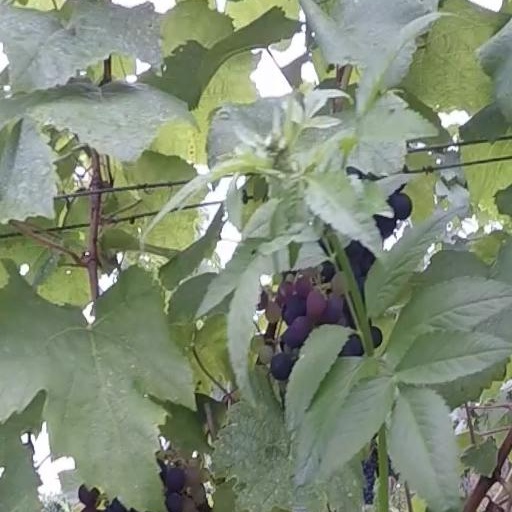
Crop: grape